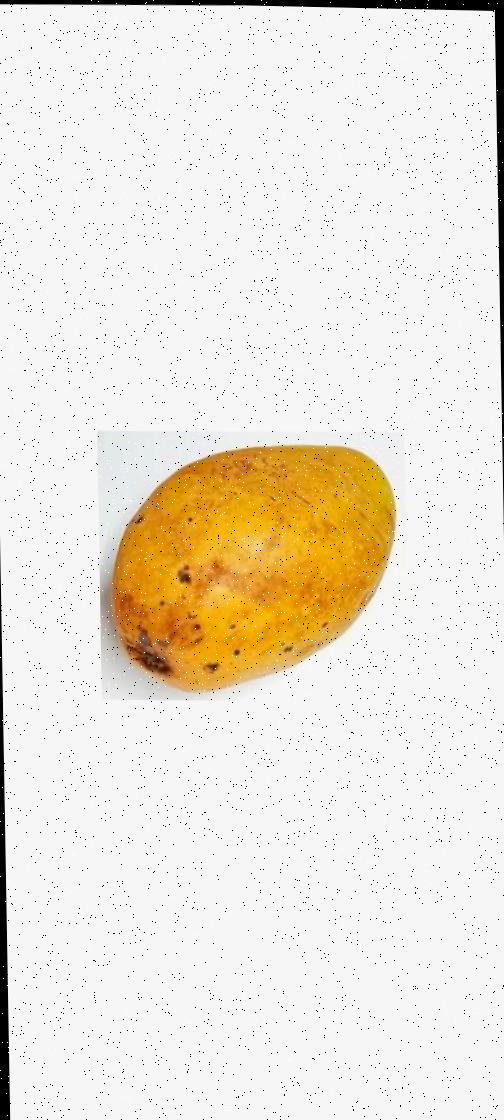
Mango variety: Bari-11